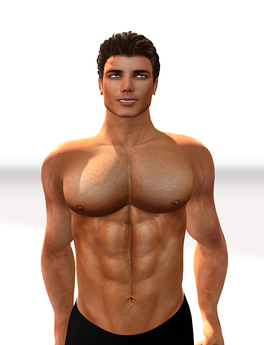
Gender: men